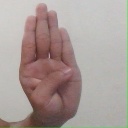
अक्षर: ब